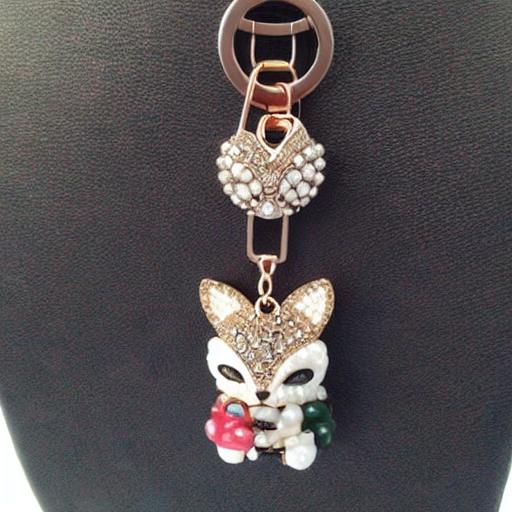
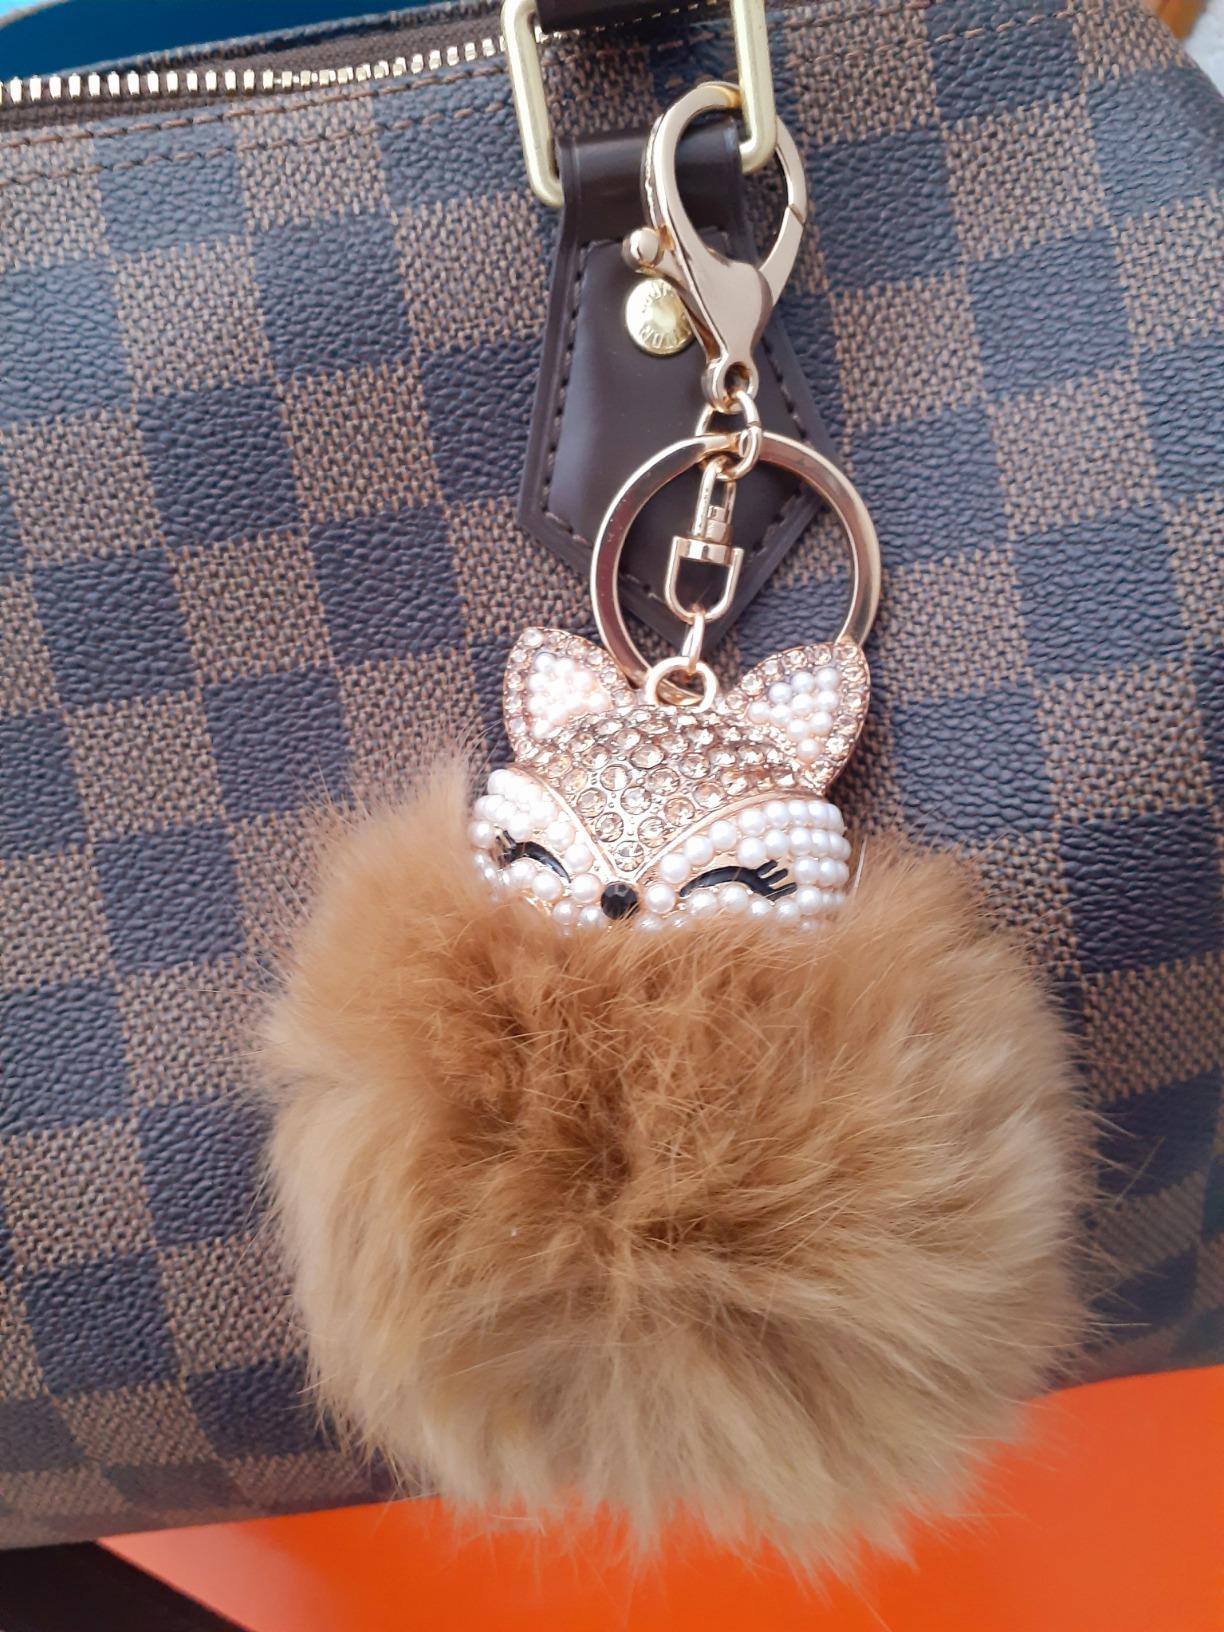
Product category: accessories_keychain
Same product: no